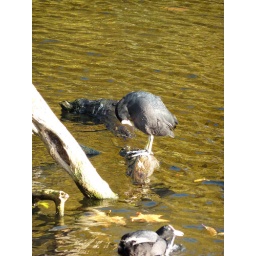
yellow leaves reflected in the water made the yellow cast